Kingfisher Calendar

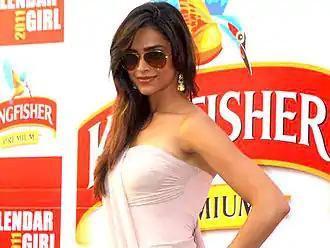
Deepika Padukone, herself a Kingfisher Calendar Girl of 2006, at the launch of the calendar in 2011.

The Kingfisher Calendar was an annual calendar featuring models in swimsuits published by the Indian conglomerate United Breweries Group for 19 years from 2003 to 2021. Described by Rediff as "arguably the most prestigious modelling assignment in India", it was credited with advancing the careers of models and actresses like Katrina Kaif, Deepika Padukone, Yana Gupta, Sonali Raut, Ujjwala Raut, Nargis Fakhri, Bruna Abdullah, Deepti Gujral, Lisa Haydon, Aishwarya Sushmita and Angela Jonsson. Photographer Atul Kasbekar has been associated with the calendar since its inception in 2003 till its final issue in 2021. Kasbekar along with Vijay Mallya are credited with the idea of creating the annual Kingfisher Calendar.